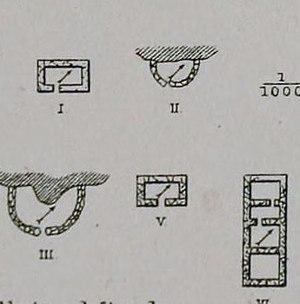
Vestiges Kagdlimiut Vatnahverfi.
Vatnahverfi, actuellement connue sous les noms de Tasikuluulik ou Qeqertaasaq en langue groenlandaise, est une ancienne colonie viking située dans l'Établissement de l'Est. Le nom de Vatnahverfi peut être approximativement traduit par « District des lacs ».